First Madagascar expedition

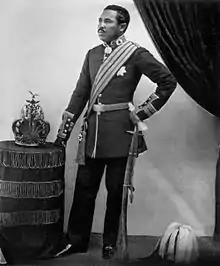
A letter signed by Prince Rakoto (future Radama II) in 1854 was used by the French as justification to invade Madagascar.

Meanwhile, the Queen's son Prince Rakoto (future King Radama II) had been under the influence of French nationals at Antananarivo. In 1854, a letter destined for Napoleon III that he dictated and signed was utilized by the French government as a basis for future invasion of Madagascar. He further signed the Lambert Charter on 28 June 1855, a document that granted Frenchman Joseph-François Lambert numerous lucrative economic privileges on the island, including exclusive right to all mining and forestry activities, and exploitation of unoccupied land, in exchange for a 10% fee to the Merina monarchy. A coup to topple the Queen and replace her by her son was also planned, in which Laborde and Lambert were involved. Upon the death of the queen, her son took over as King Radama II in 1861, but he only ruled two years before ending by an assassination attempt. This assassination was treated as successful at the time, although later evidence suggests Radama survived the attack and lived to old age as a regular citizen outside the capital. He was succeeded to the throne by his apparent widow Rasoherina.